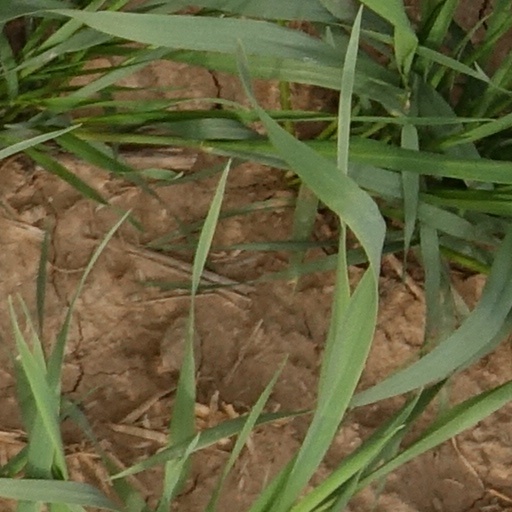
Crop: wheat